Medieval technology

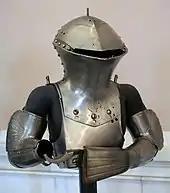
Jousting armor commissioned by Maximilian I in 1494

The earliest predecessors of the game originated in 6th-century AD India and spread via Persia and the Muslim world to Europe. Here the game evolved into its current form in the 15th century.